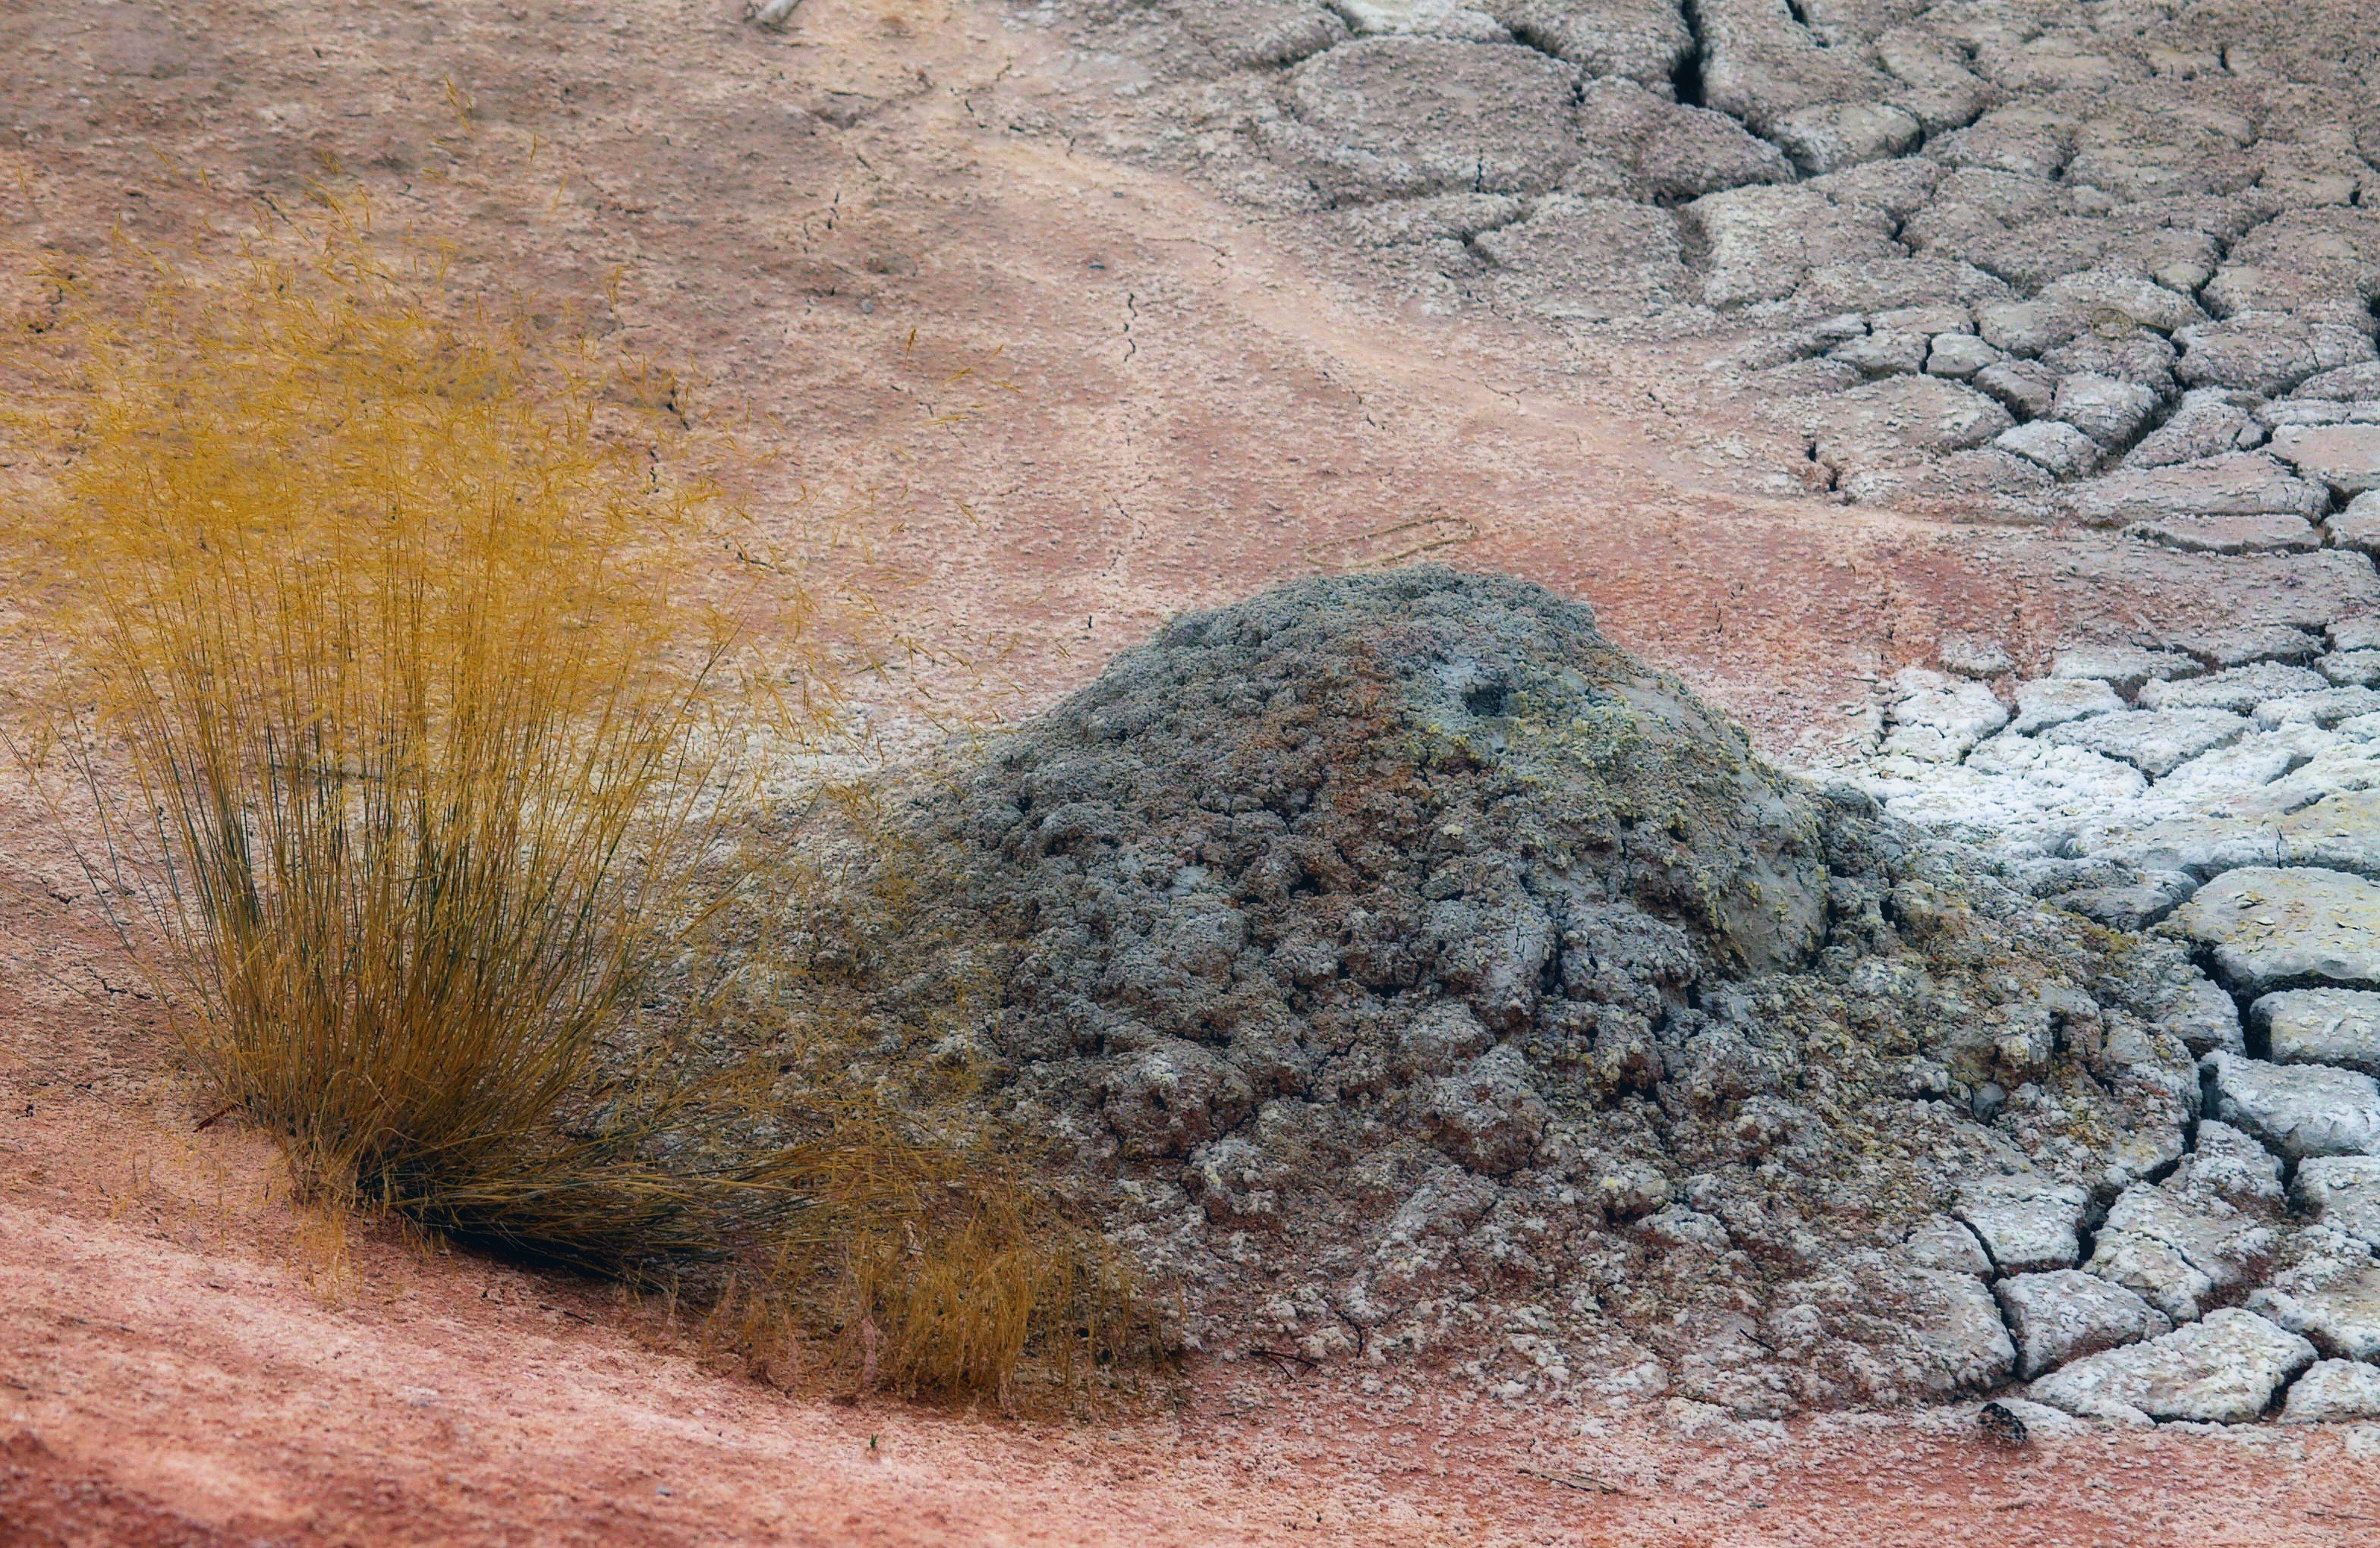
landscape, tree, nature, rock, wilderness, wildlife, usa, soil, erosion, geology, wyoming, yellowstone national park